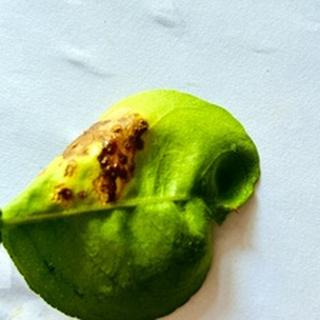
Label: lemon_citrus_canker